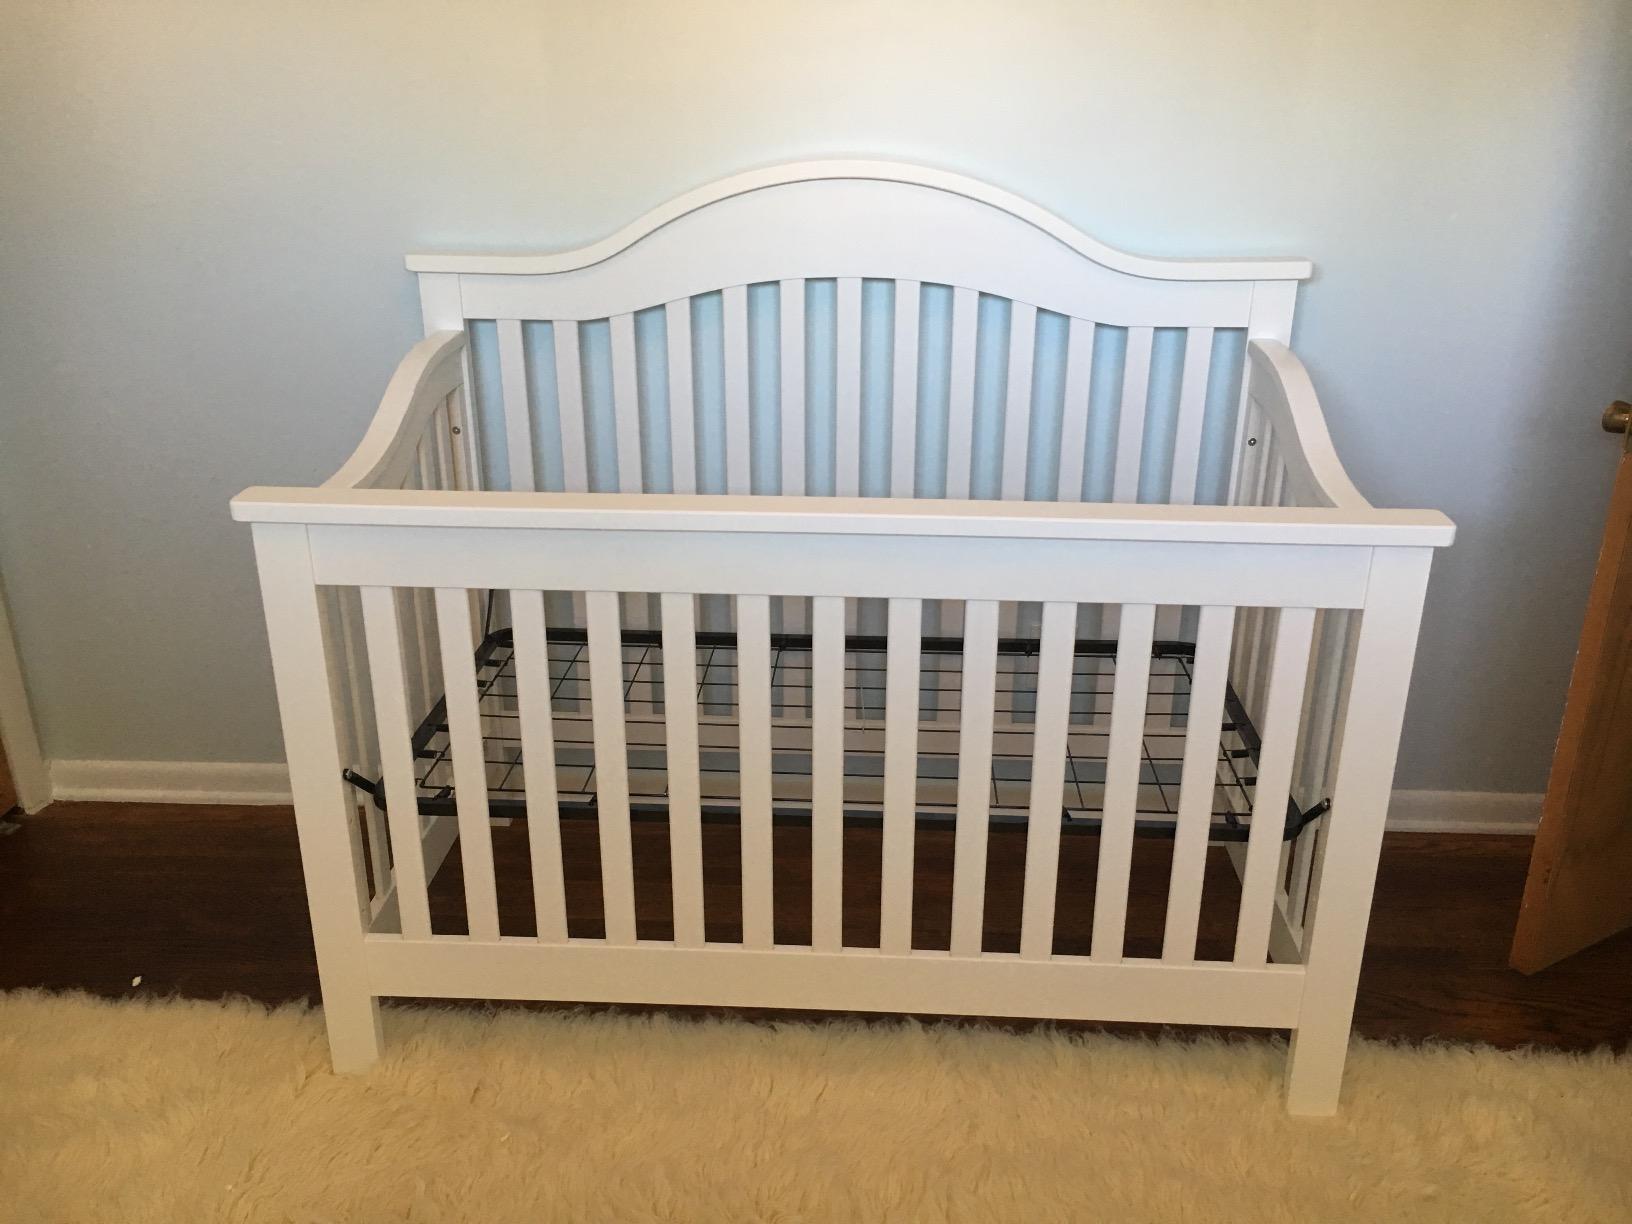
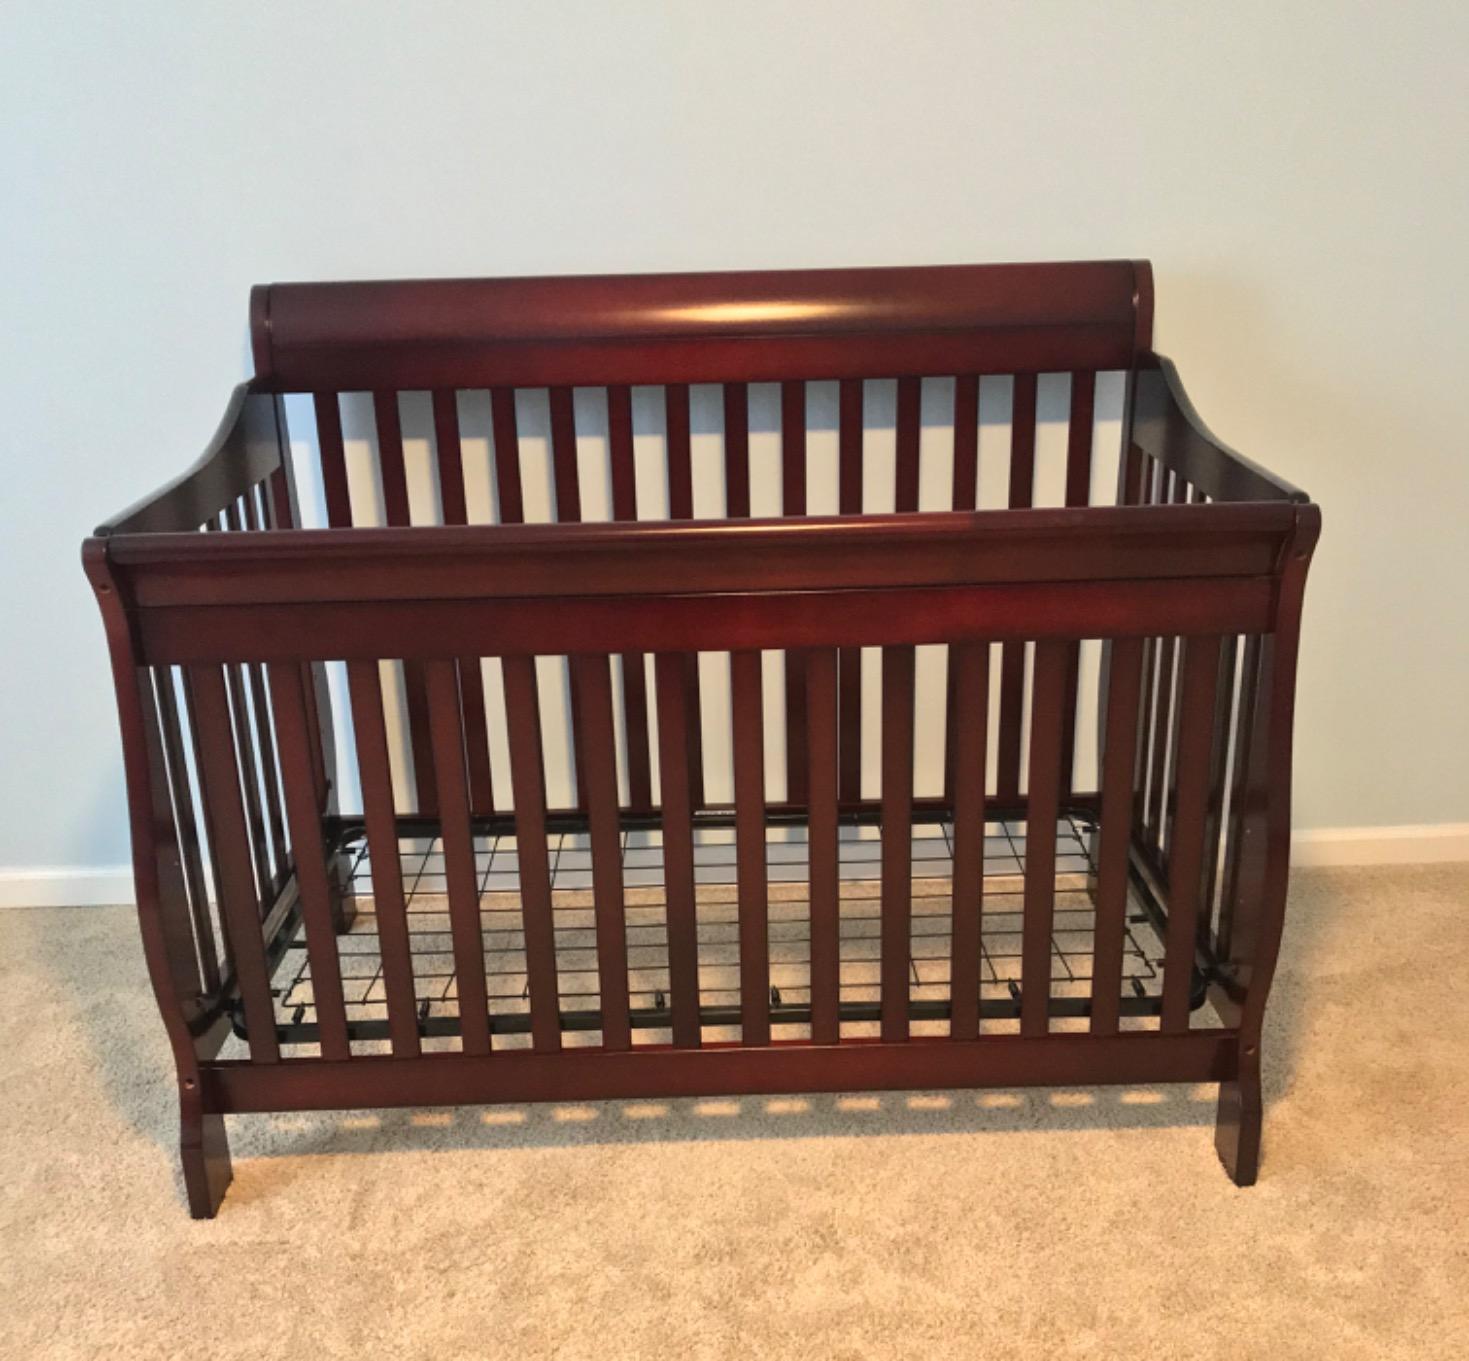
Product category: products_crib
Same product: no